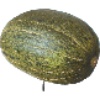
Label: melon_piel_de_sapo